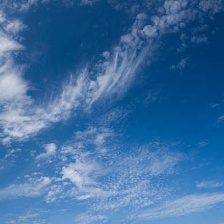
Cloud type: Cirrus